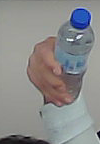
Product: nestle_water